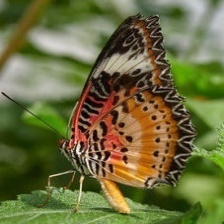
Species: DANAID EGGFLY
Butterfly family (ImageNet category): monarch